Star Trek: The Ultimate Voyage

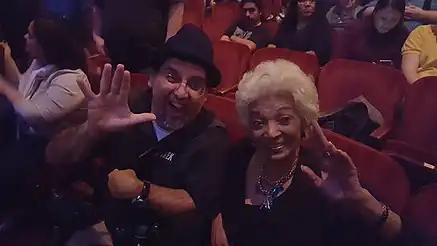
Nichelle Nichols at the Star Trek: Ultimate Voyage performance in 2016 at the Pantages Theater.

The below is copied content from Jerry Goldsmith; see that page's history for attribution.Jerry Goldsmith composed the score for (1979). Having been Gene Roddenberry's initial choice to compose the original Star Trek pilot "" yet being unable to do so due to scheduling conflicts, Goldsmith was the first pick of both Paramount Pictures and director Robert Wise to compose a score for The Motion Picture.